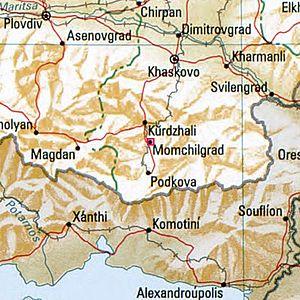
Momtchilgrad ˈmɔmtʃiɫˌɡrat, en bulgare Момчилград, translittération internationale Momčilgrad est une ville de Bulgarie méridionale, situé dans l'oblast de Kărdžali, près des villes de Kărdžali et Džebel. Momčilgrad est la deuxième ville de l'oblast de Kărdžali.